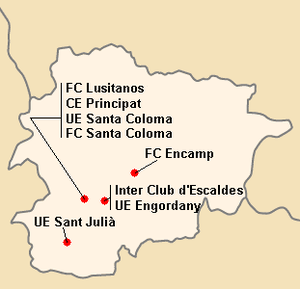
Répartition des clubs en Primera Divisio 2009-2010.
La saison 2009-2010 de Primera Divisió est la quinzième édition du championnat andorran de football de première division. Lors de celle-ci, l'UE Sant Julià tente de conserver son titre de champion face aux sept meilleurs clubs andorrans lors d'une série de matchs se déroulant sur toute l'année. Les huit clubs participant à la première phase de championnat sont confrontés à deux reprises aux sept autres en matchs aller-retour. Puis les quatre premiers s'affrontent dans une phase de play-off pour se disputer la victoire finale, et, les quatre derniers pour éviter la relégation.